Peñarol

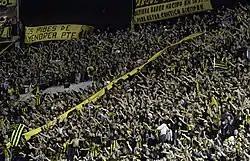
Fans at a match, May 2010

In Uruguayan football, loyalty to Peñarol or Nacional divides the country. The clubs are evenly matched, and have a large fan base. Many surveys of public opinion have been conducted, but none have been conclusive. In 1993 the Factum consulting firm reported that Peñarol was the favorite team of 41 percent of football fans, while 38 percent supported Nacional. Factum conducted another survey in 2006, confirming its previous results: Peñarol with 45 percent and Nacional with 35 percent.